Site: brandenburg
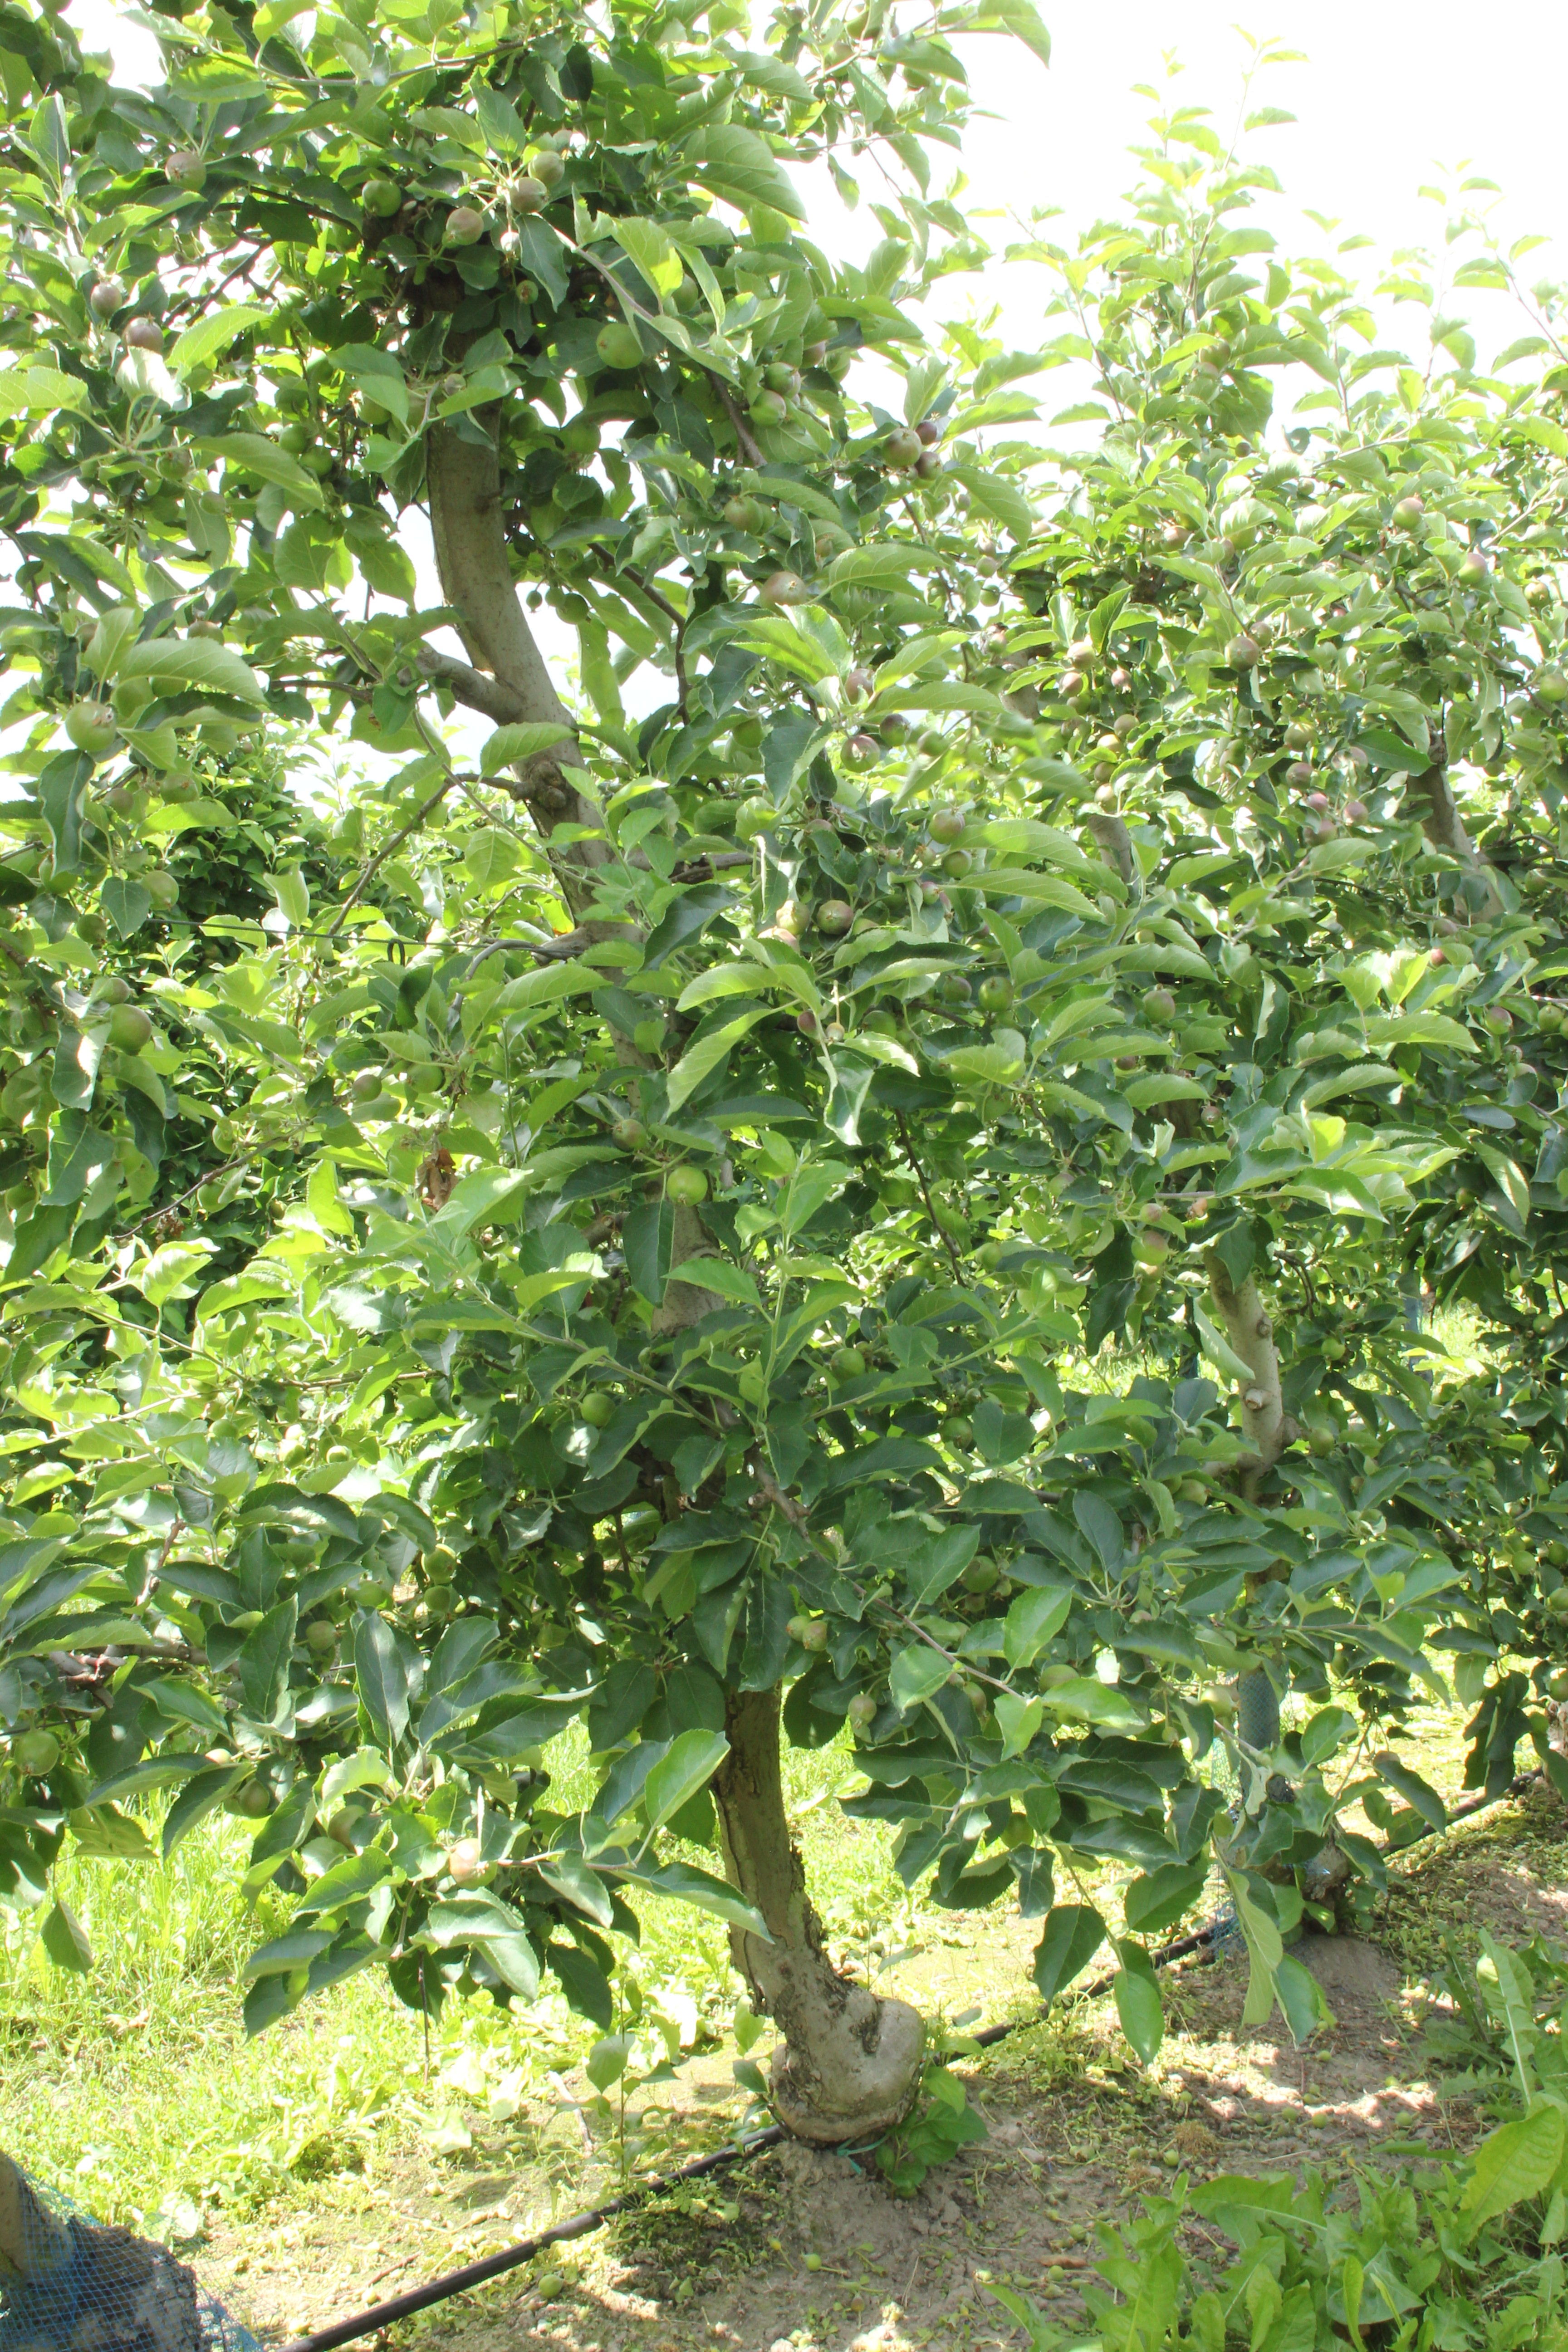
Growth stage (BBCH 73): Development of fruit